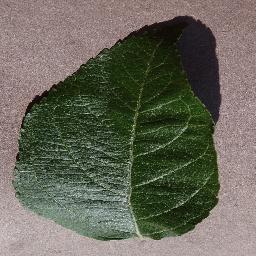
Label: Apple___healthy